Adena mound

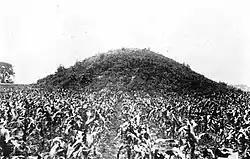
Pre-1914 view of the mound

The Adena mound, the type site for the Adena culture of prehistoric mound builders, is a registered historic structure, on the grounds of the Adena Mansion for which it is named, near Chillicothe, Ohio. It was listed in the National Register on June 5, 1975.